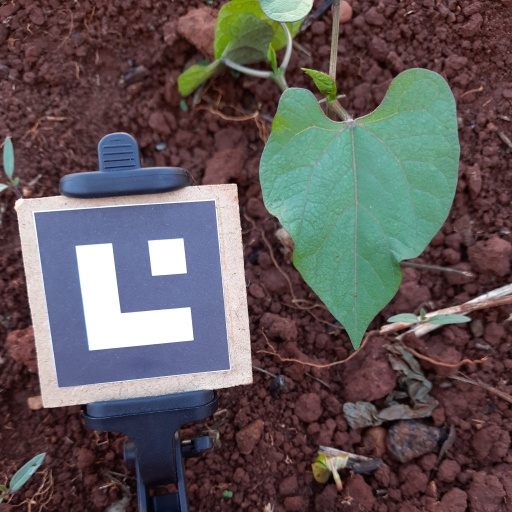
Observations: wavy surface, no eating holes, under shade